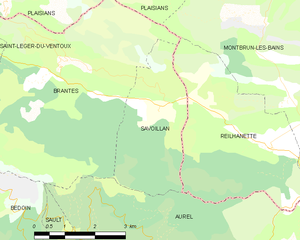
Carte des communes françaises Savoillan